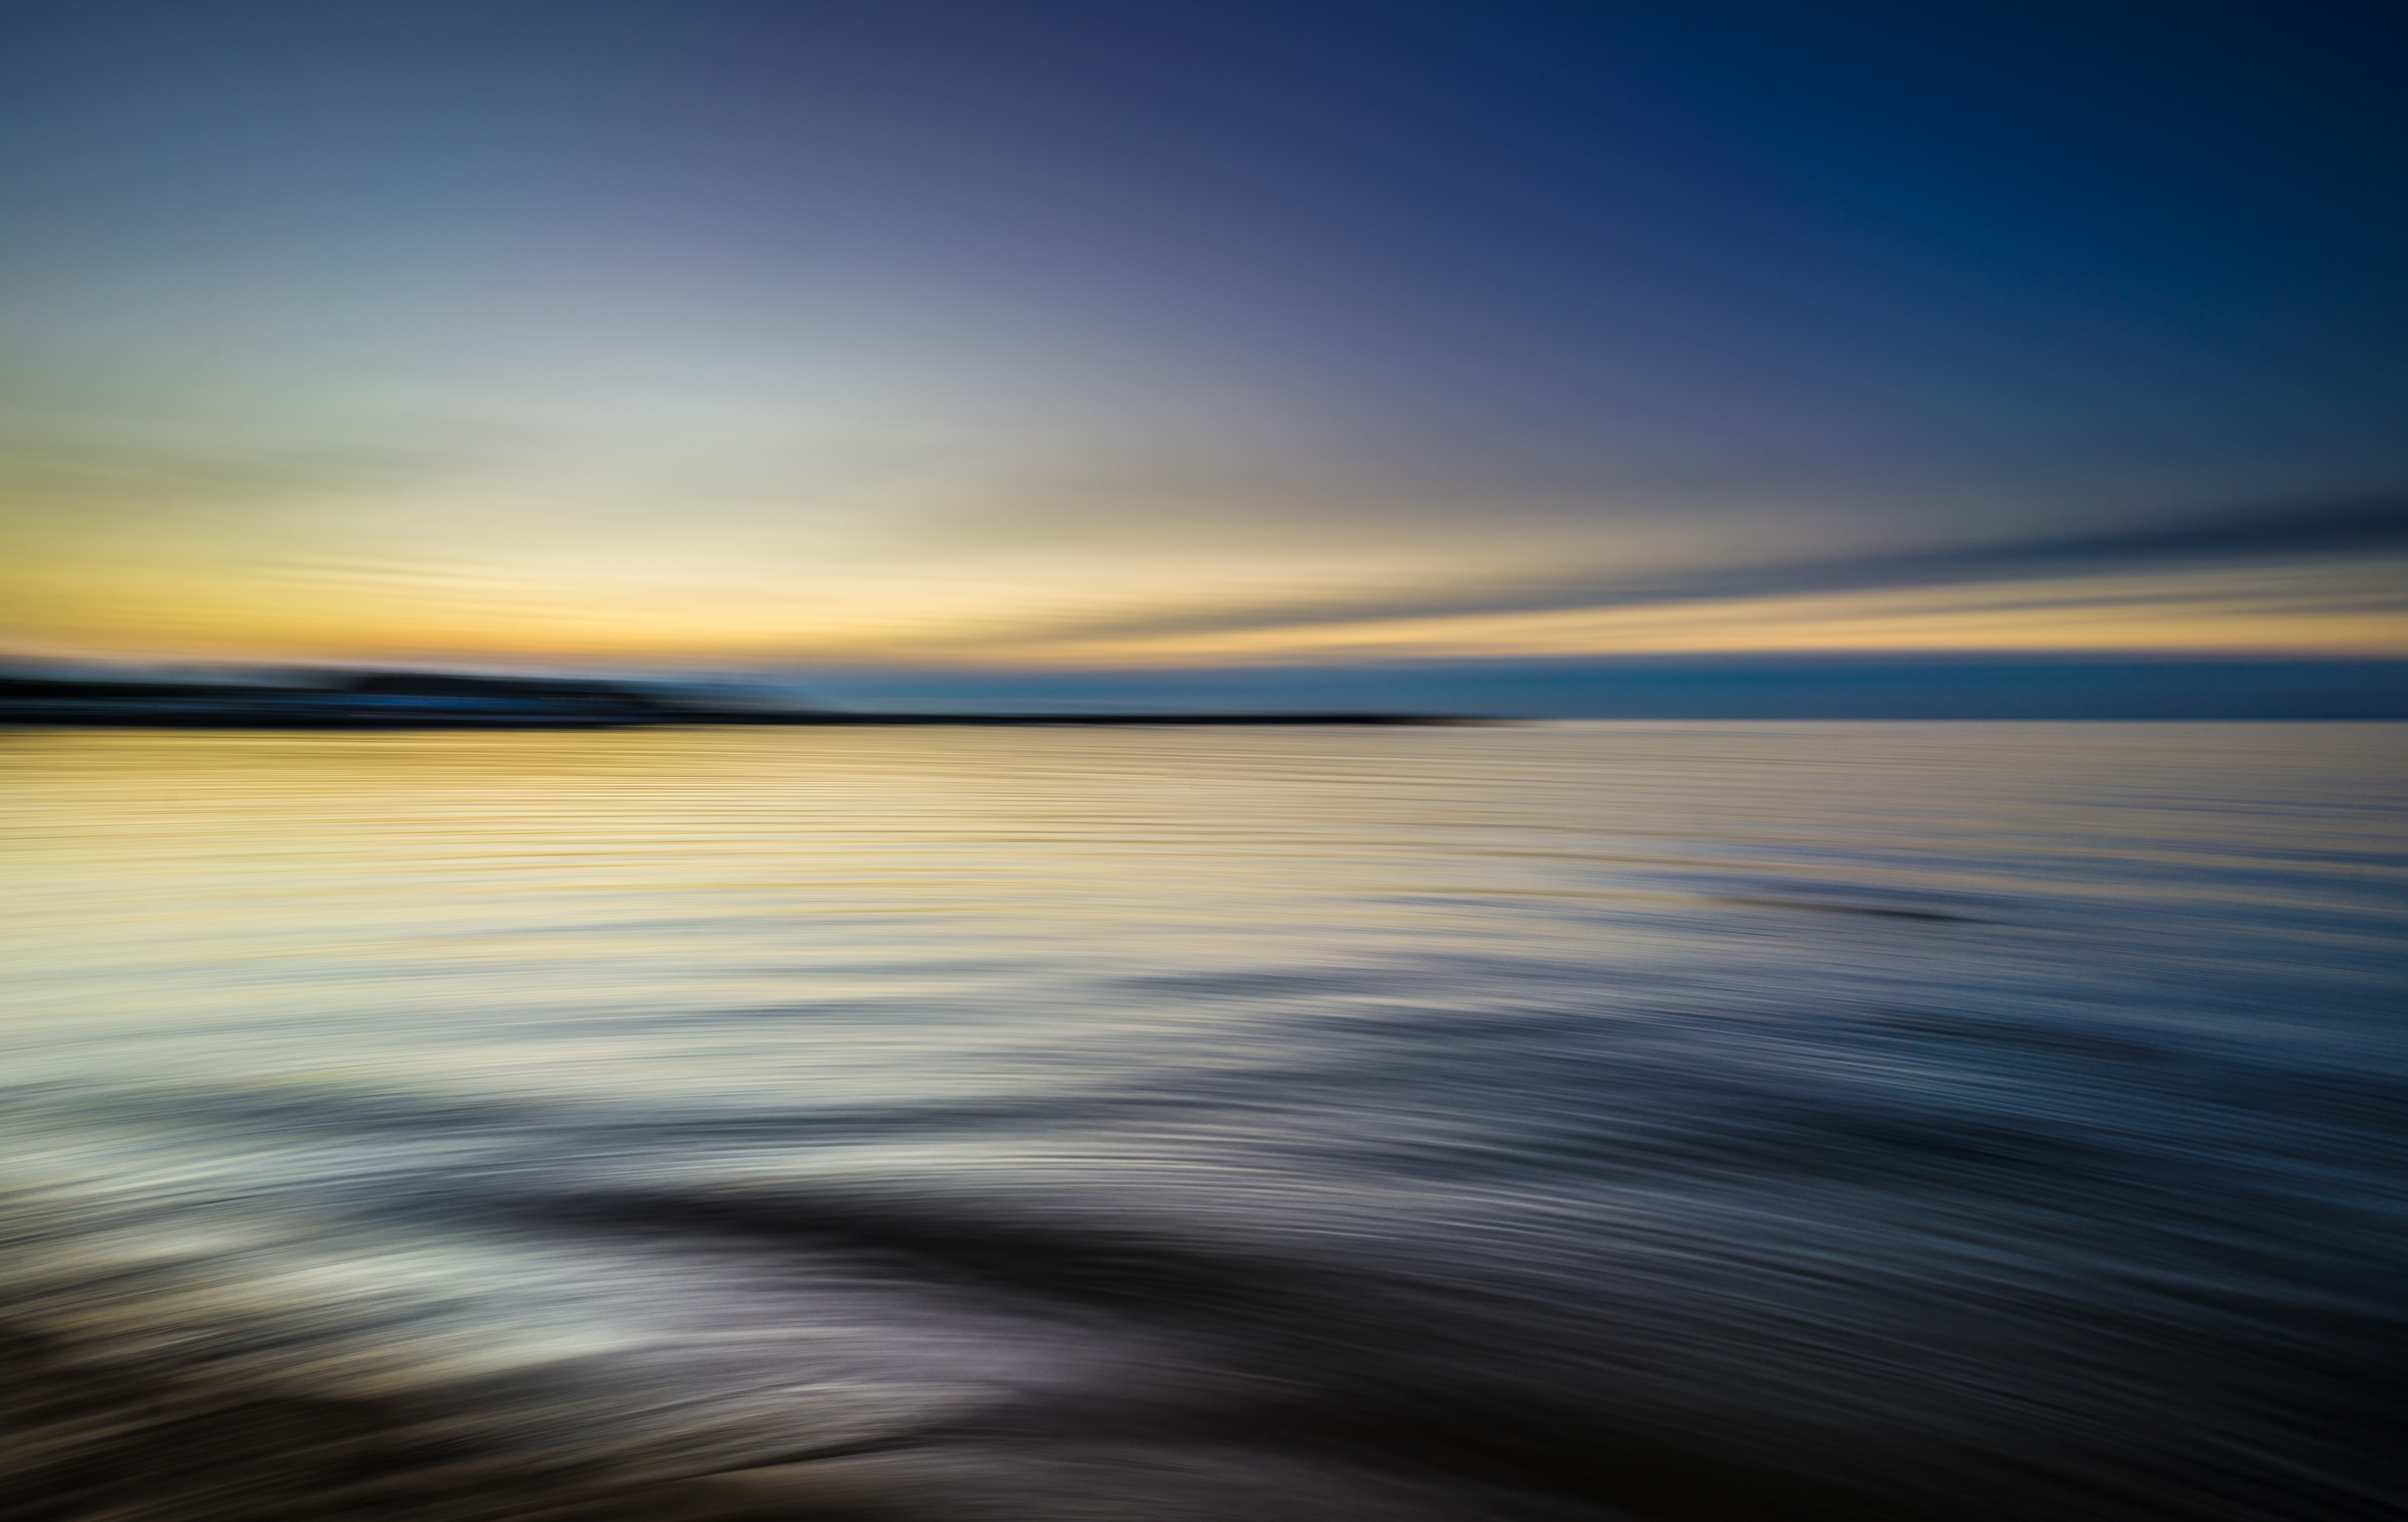
beach, sea, coast, water, ocean, horizon, cloud, sky, sun, sunrise, sunset, sunlight, morning, shore, wave, dawn, atmosphere, dusk, evening, reflection, tranquil, calm, body of water, afterglow, wind wave